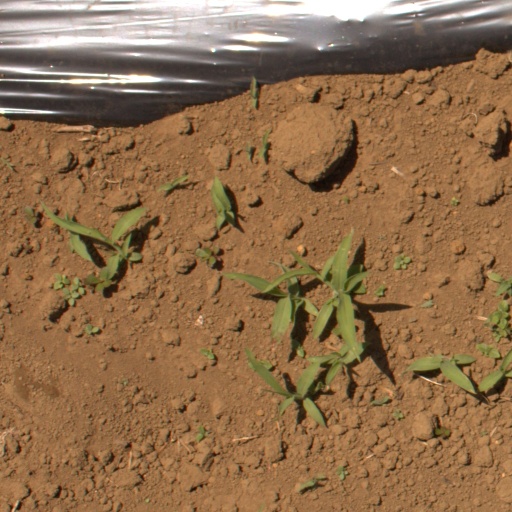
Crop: Jerusalem artichoke